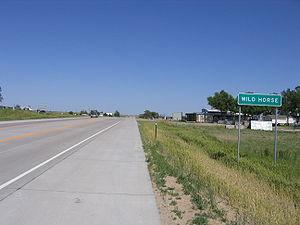
Wild Horse est un village non constitué en municipalité dans le comté de Cheyenne, Colorado, États-Unis. La communauté tire son nom de Wild Horse Creek et a été créée en 1869 comme un avant-poste de cavalerie, rapidement devenu une gare ferroviaire puis une ville au milieu des années 1870. Après un pic de population et d'activités commerciales au début des années 1900, la population commence à diminuer en 1917, suite à un grand incendie.